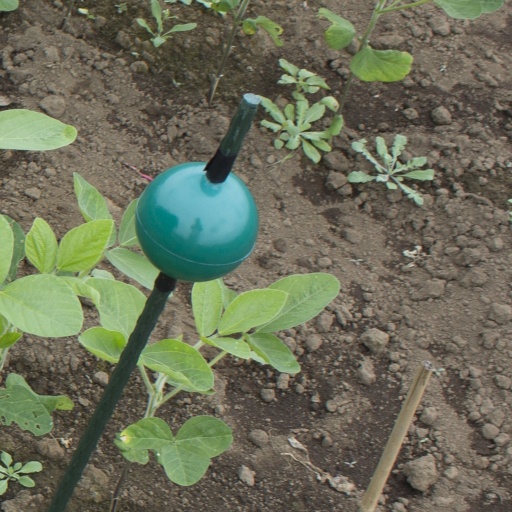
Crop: soybean